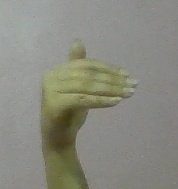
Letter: khaa